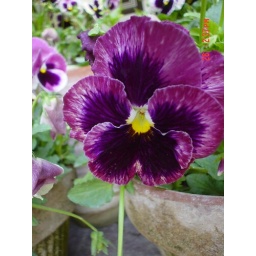
the stem stands out thin and straight holding teh huge flower over the pot